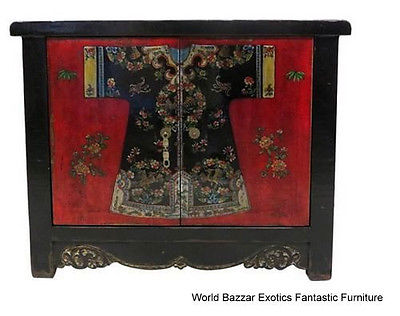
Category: cabinet